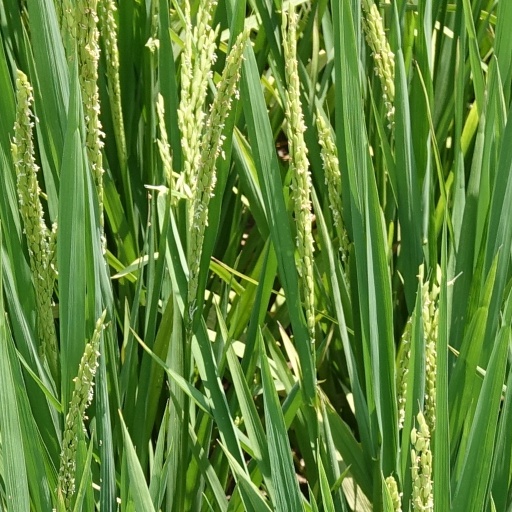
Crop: rice